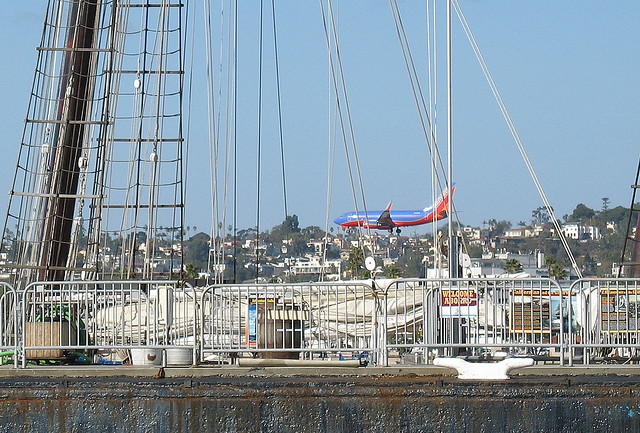
a blue and red plane is flying by a boat